Squinch

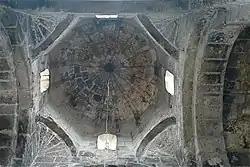
Squinches supporting a dome in Odzun Basilica, Armenia, early 8th century

In architecture, a squinch is a structural element used to support the base of a circular or octagonal dome that surmounts a square-plan chamber. Squinches are placed to diagonally span each of the upper internal corners (vertices) where the walls meet. Constructed from masonry, they have several forms, including a graduated series of stepped arches; a hollow, open half-cone (like half of a funnel laid horizontally); or a small half-dome niche. They are designed to evenly spread the load of a dome across the intersecting walls on which it rests, thus avoiding concentrating higher structural stress on smaller load-bearing areas. By bridging corners, they also visually transition an angular space to a round or near-circular zone.